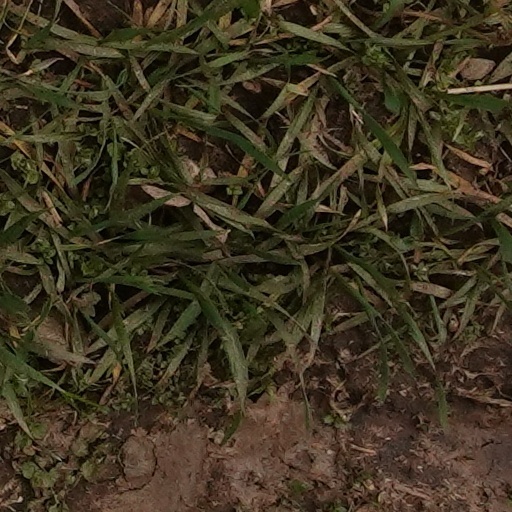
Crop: wheat